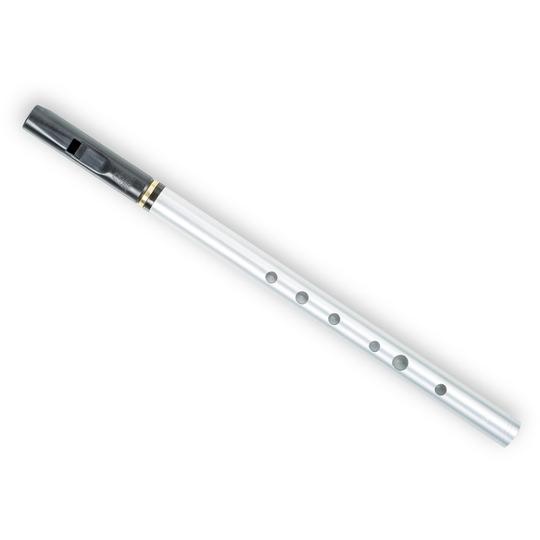
Dixon Soprano Tunable Whistle, Key of D
A MODERN TAKE ON TRADITION, SUITABLE FOR ALL AGES AND ABILITIES This is a tuneable version of the DX001 with the advantages of being able to interchange it with a piccolo head. The removable head also gives it more positive tuneablility and makes it easier to clean.
Brand: Tony Dixon
Category: Arts & Entertainment > Hobbies & Creative Arts > Musical Instruments > Woodwinds > Tin Whistles > D Tin Whistles